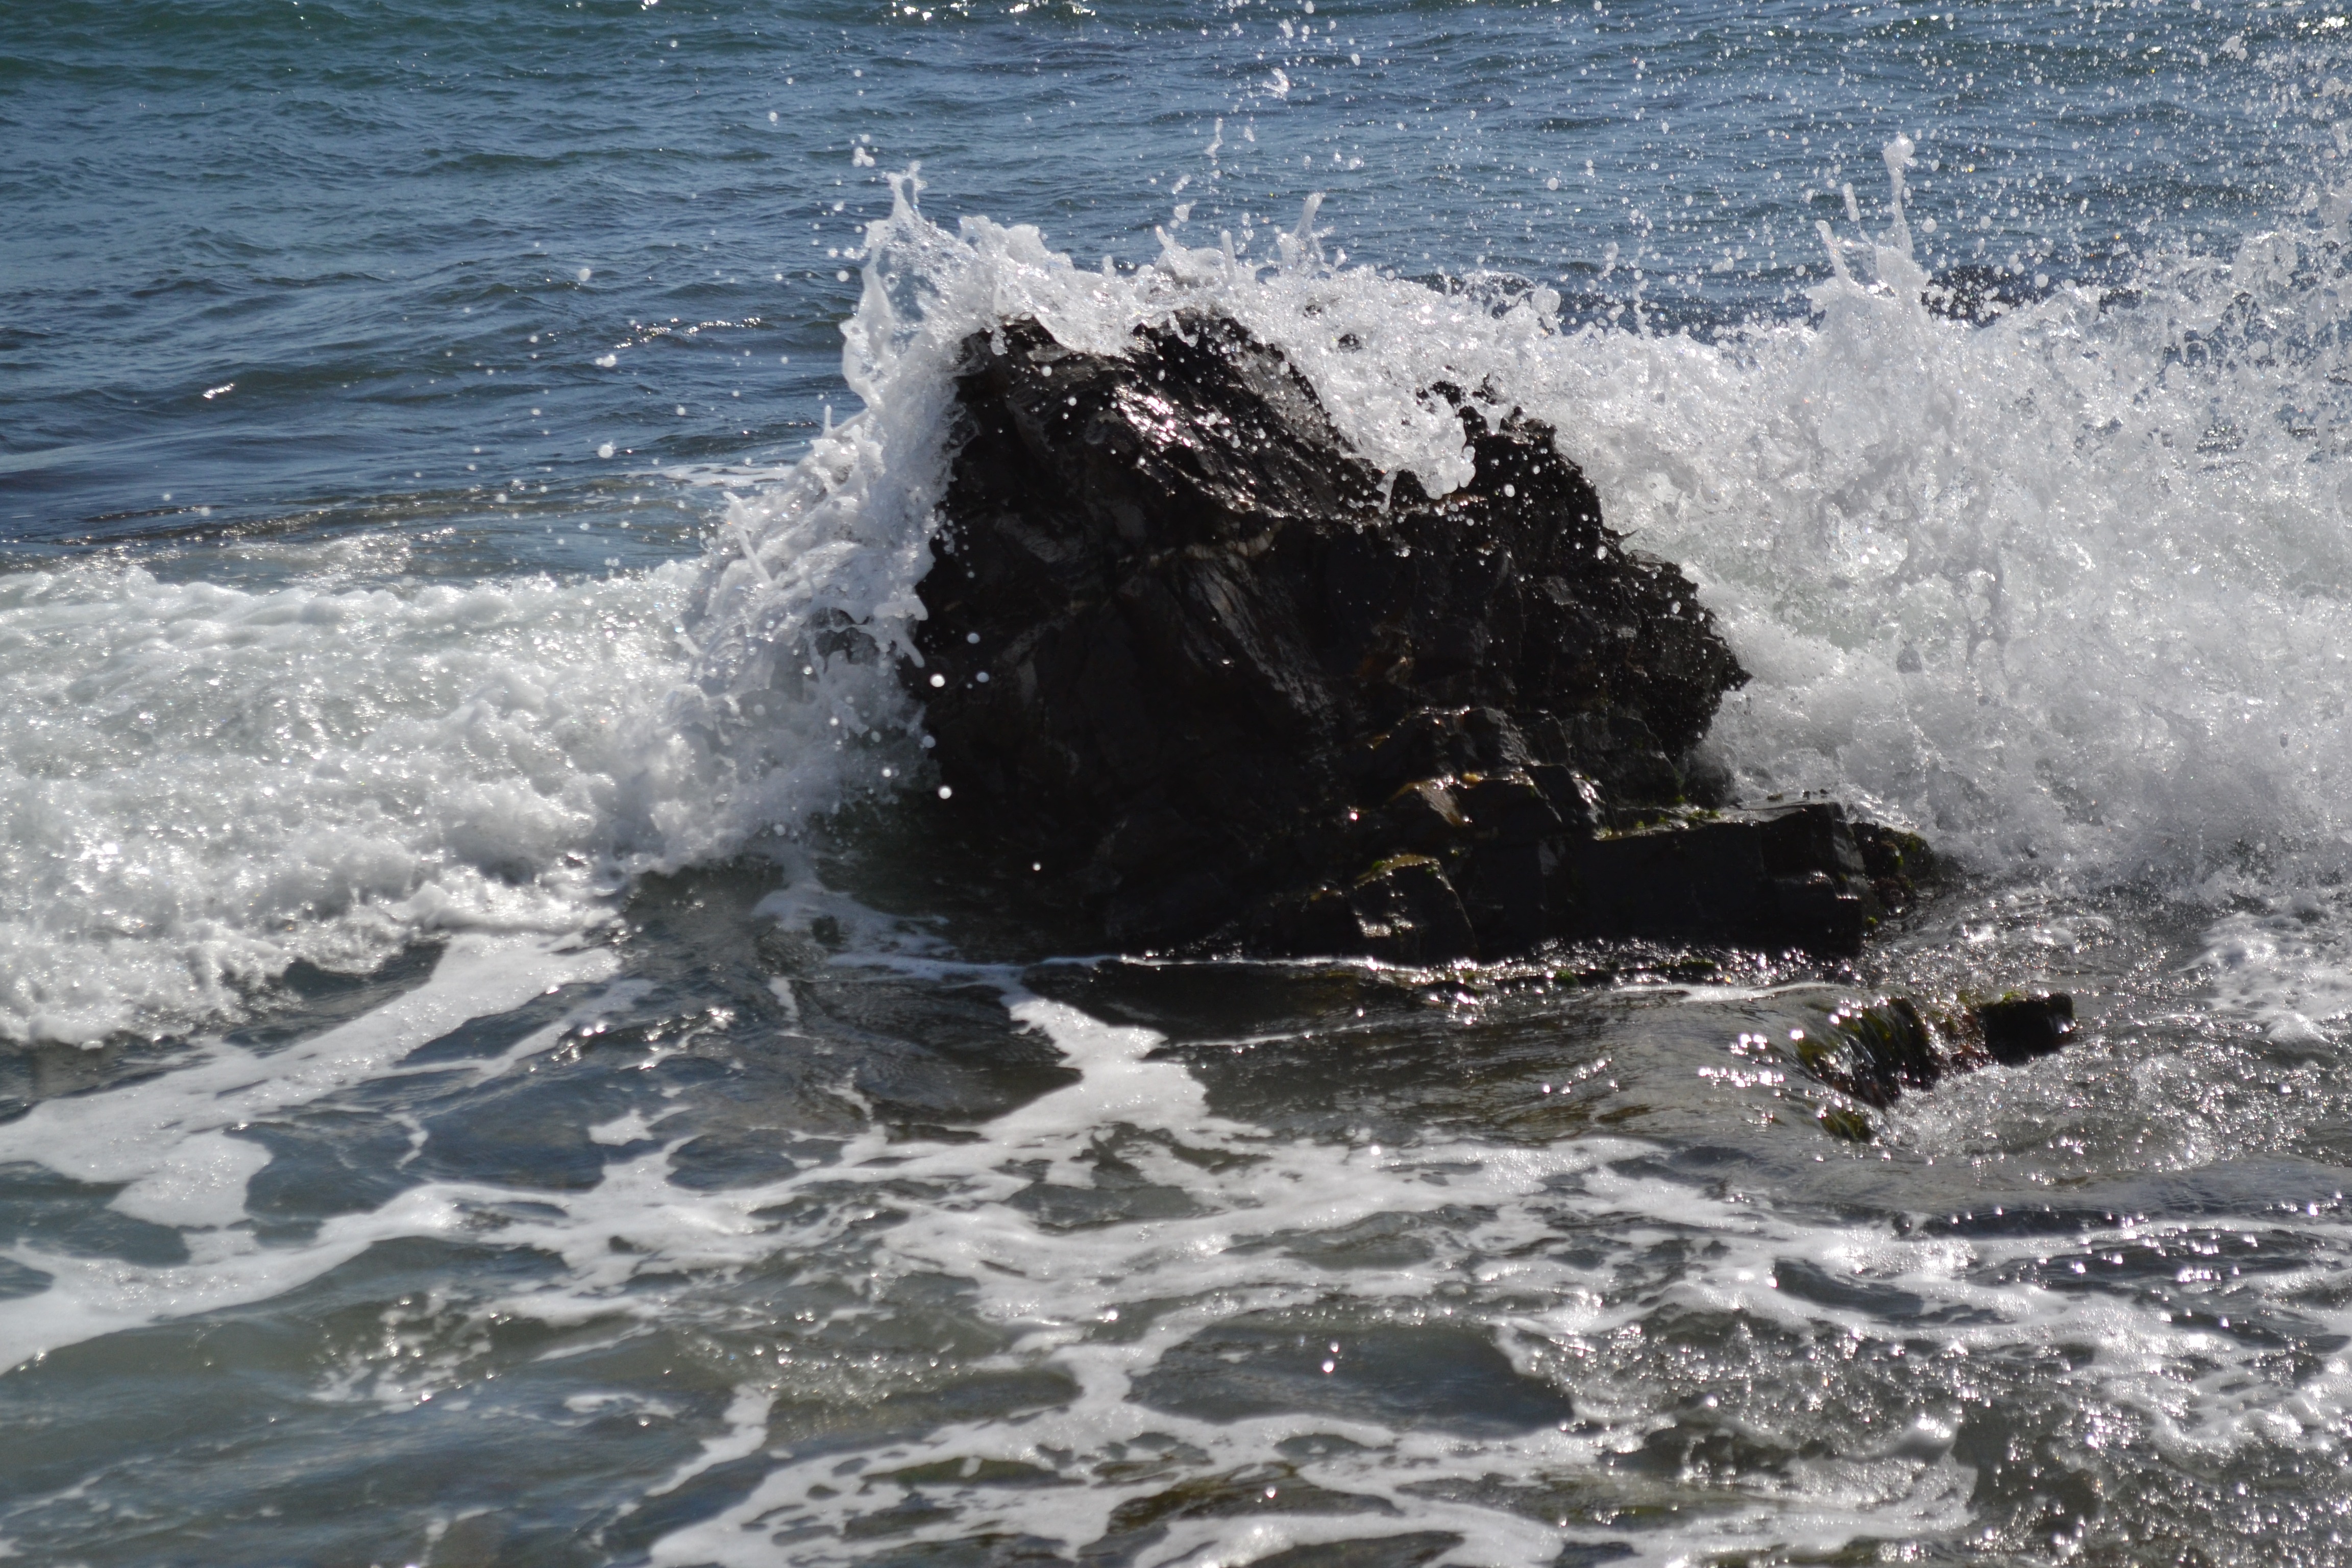
beach, sea, coast, water, rock, ocean, shore, wave, surf, spray, rapid, terrain, cape, inject, wind wave